Answer in natural language. Where is round glass top chrome side table (marked A) with respect to black colour television (marked B)? Choose between the following options: right or left
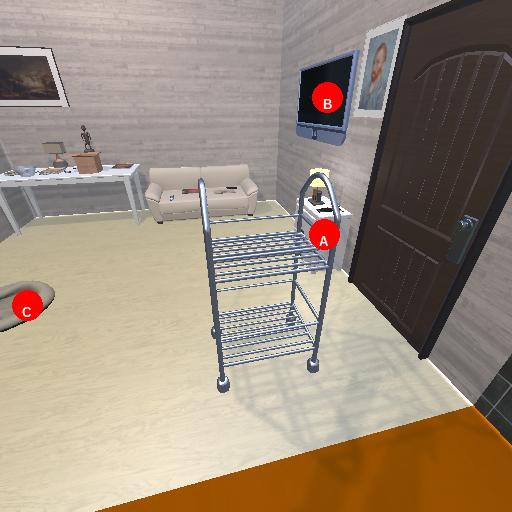
<answer>left</answer>